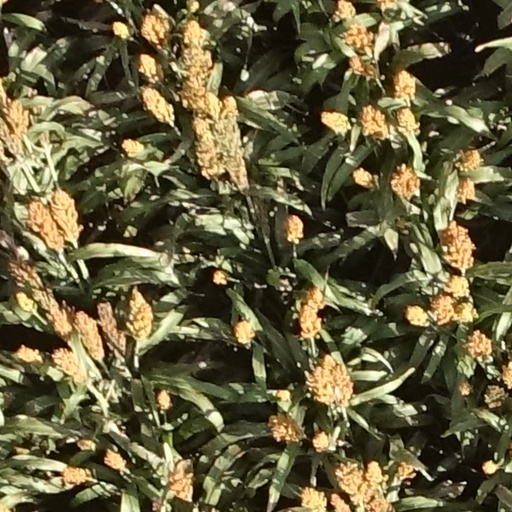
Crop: sorghum